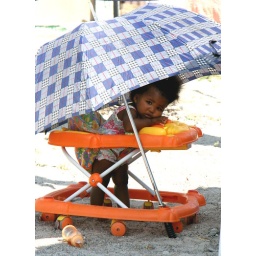
A precious little girl sitting in her walker shaded by the umbrella